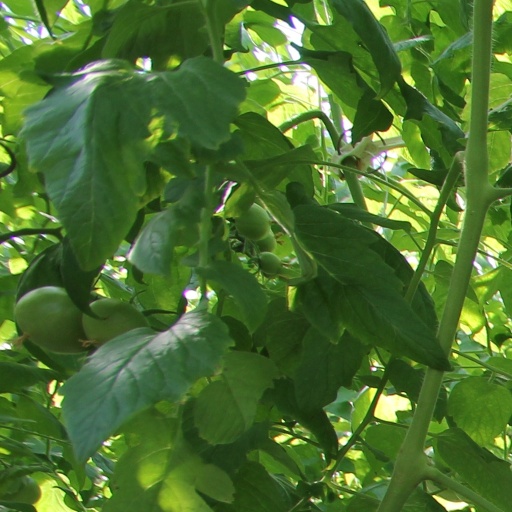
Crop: tomato